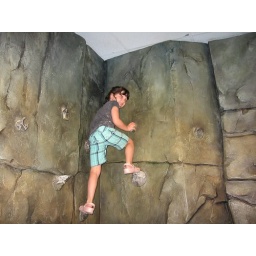
My daughter Molly climbing the rock wall at the Children's museum in Portland Maine.